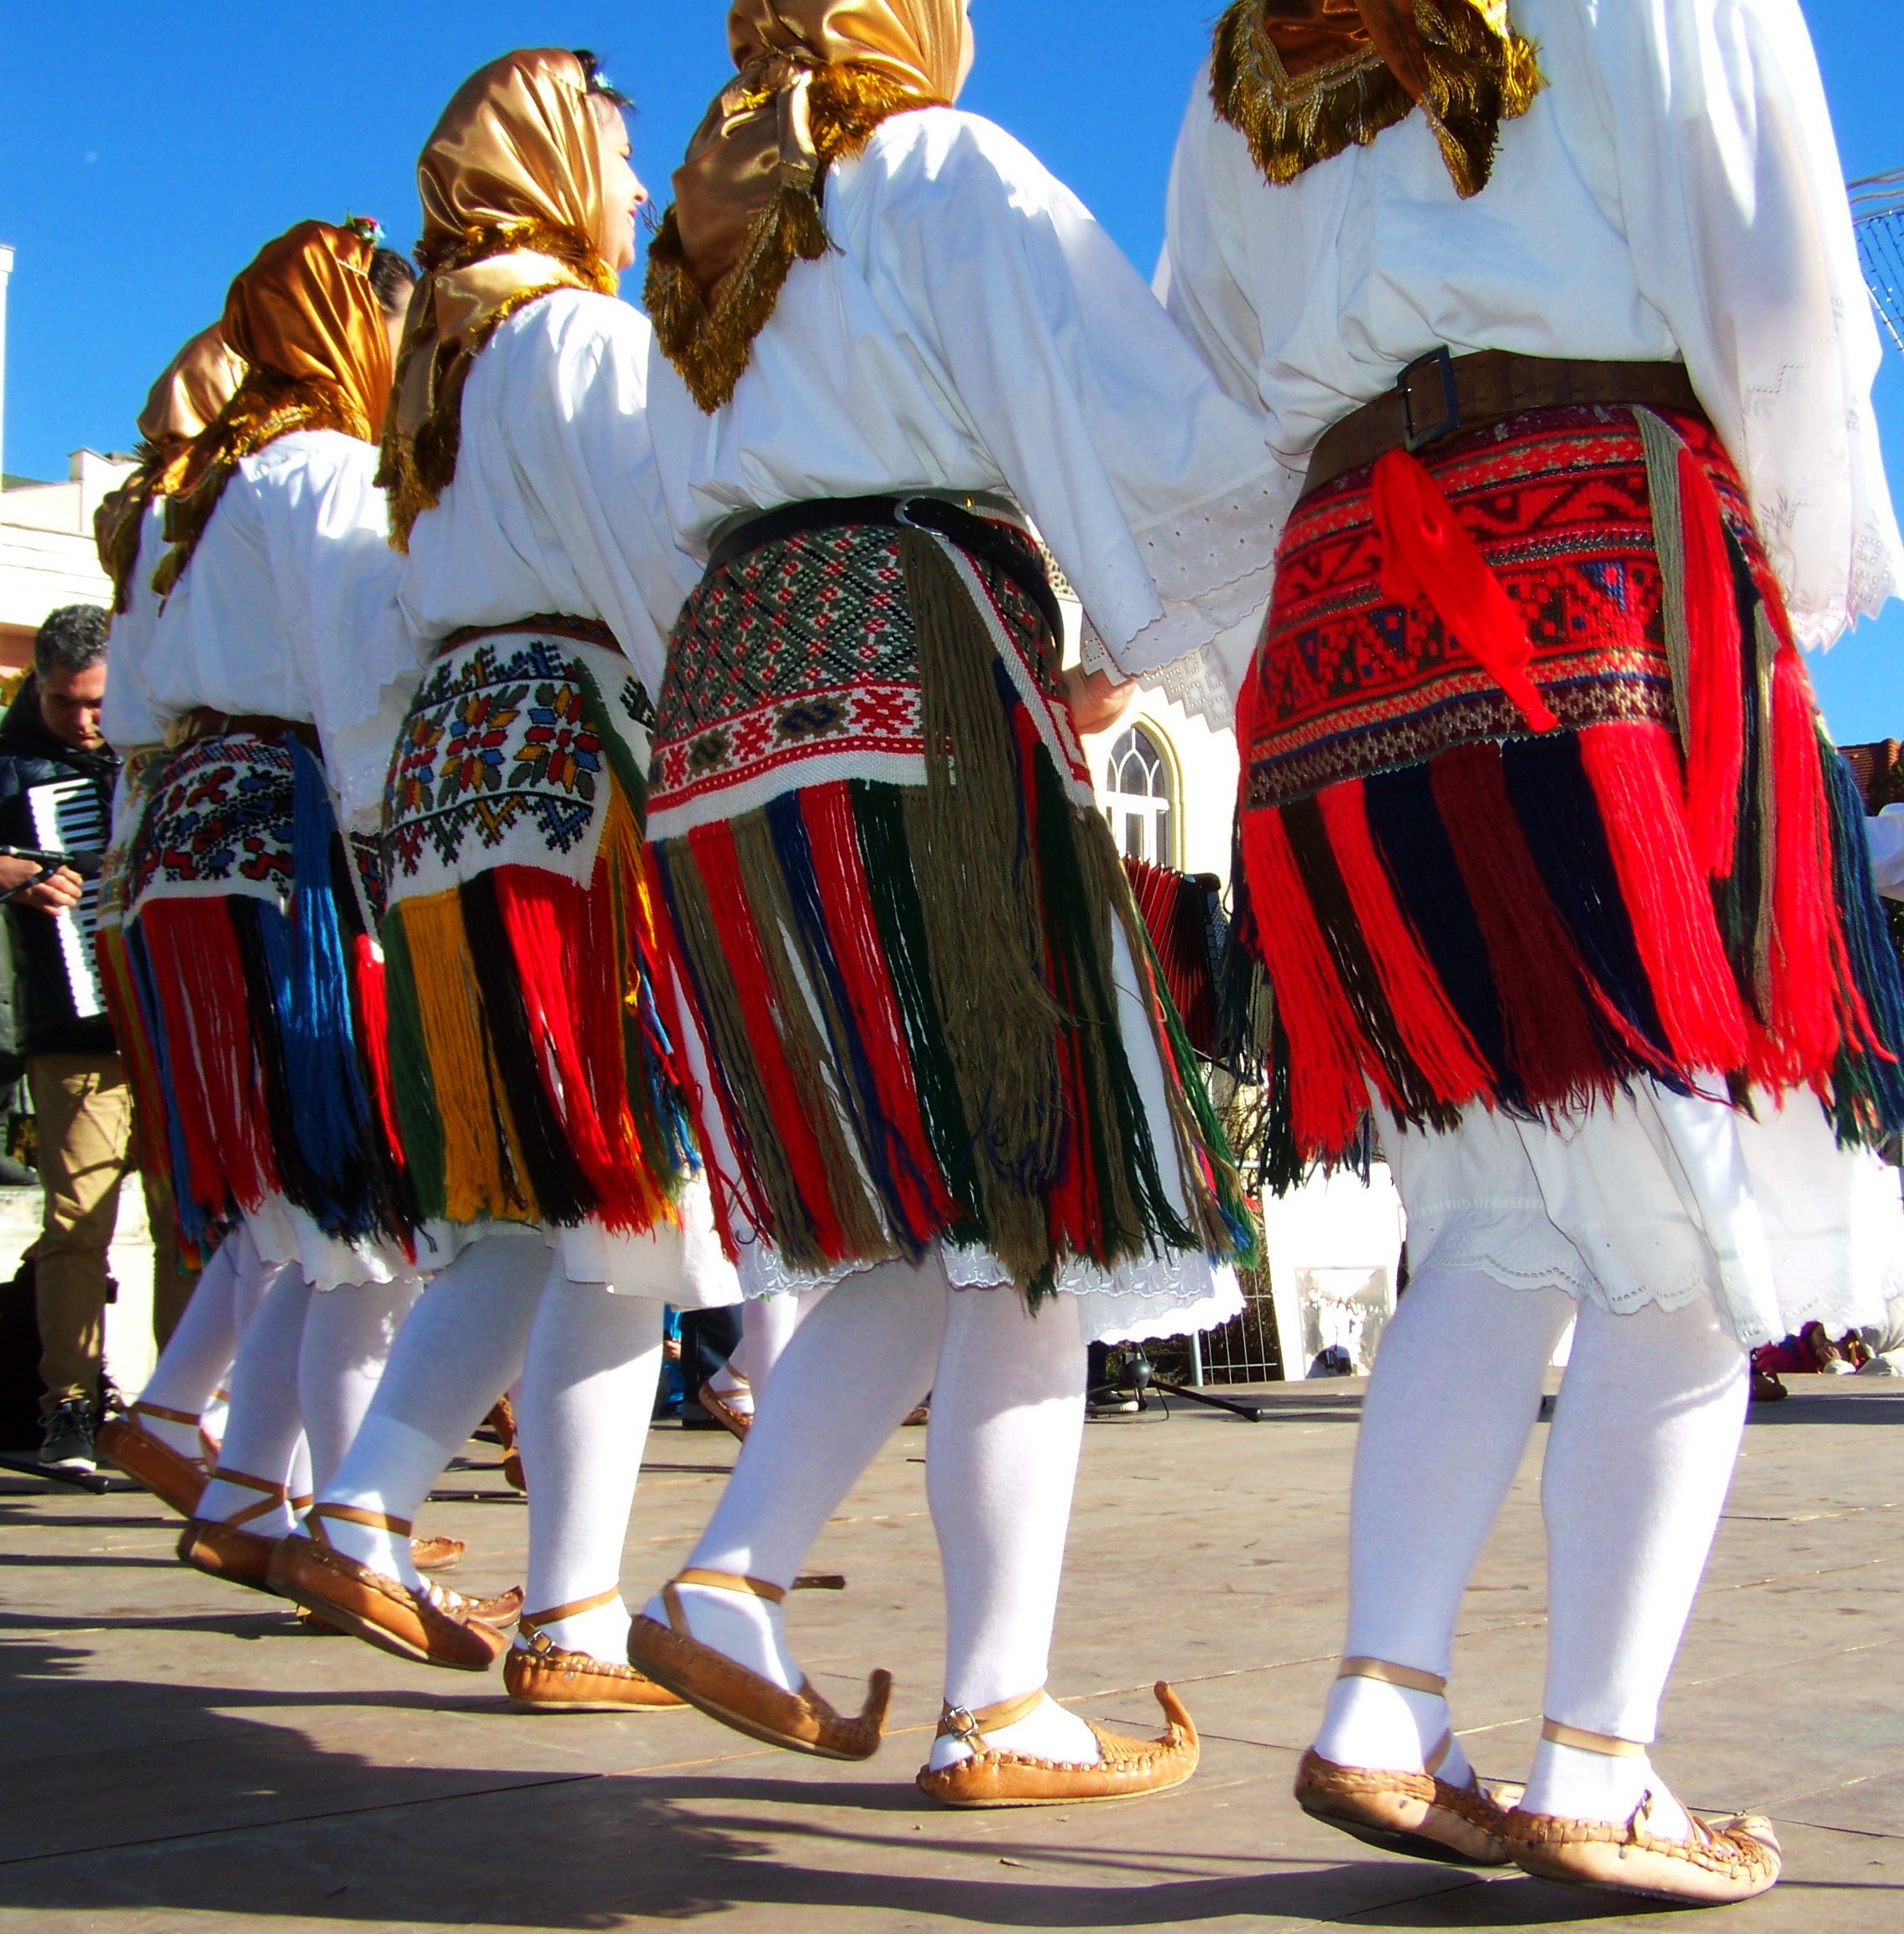
people, dance, folk dance, performing arts, event, sports, festival, tradition